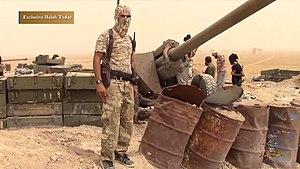
La base aérienne d'Abou Douhour le 11 septembre 2015, après sa prise par le Front al-Nosra, lors de la guerre civile syrienne.
Le Front al-Nosra ou Jabhat al-Nosra, souvent appelé al-Nosra, rebaptisé en 2016 Front Fatah al-Cham ou Jabhat Fatah al-Sham, est un groupe rebelle et terroriste, d'idéologie salafiste djihadiste, apparu en 2012 dans le contexte de la guerre civile syrienne et affilié à Al-Qaïda de 2013 à 2016. Principalement présent dans le nord-ouest de la Syrie, le groupe est également actif au Liban. De novembre 2013 à juillet 2016, il prend également le nom d'Al-Qaïda en Syrie ou Al-Qaïda au Levant et devient l'un des plus importants groupes rebelles de la guerre civile.